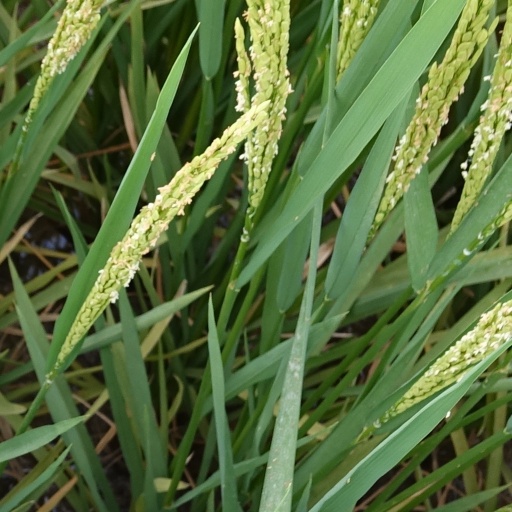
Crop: rice